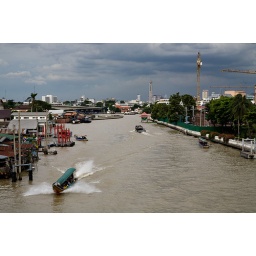
river boats in Bangkok